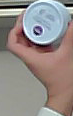
Product: nivea_baby